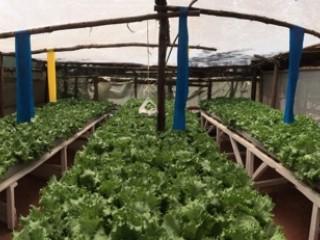
Eneo maalumu lililotengenezwa kwa ustadi na kuhifadhiwa miche iliyopandwa katika mabomba maalumu, inayotumia sayansi ya ukulima ya bila kutumia udongo, iitwayo kilimo cha, (Kihaidroponiki).